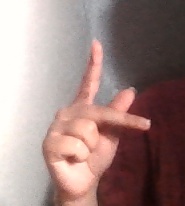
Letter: dha